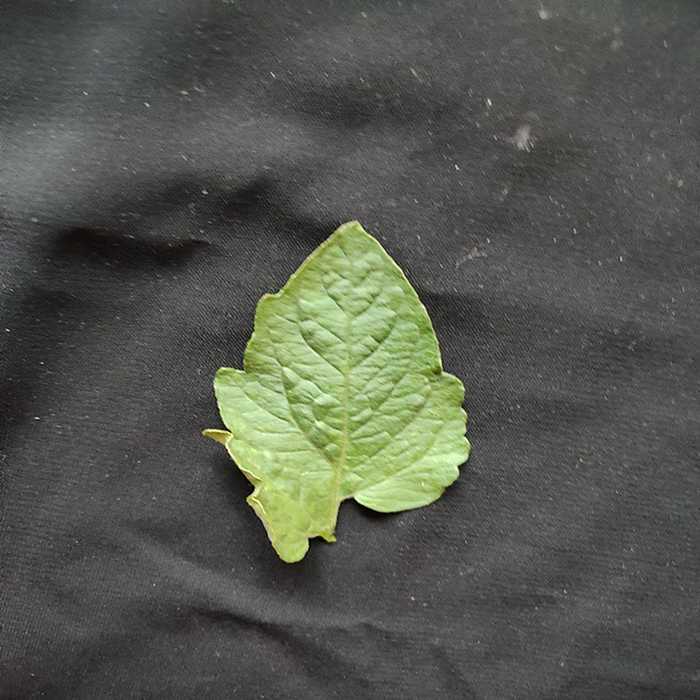
Plant: Tomato
Label: Tomato Fresh leaf